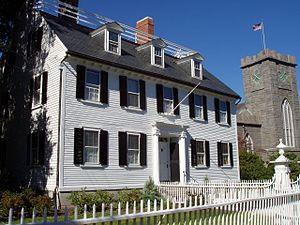
Salem est une ville située dans le comté d'Essex, dans le Massachusetts aux États-Unis. La plupart des gens associent la ville avec l'affaire des sorcières de Salem en 1692, aujourd'hui très exploitée sur le plan touristique, même si les accusées vivaient en réalité à proximité, à Salem Village, lieu où les événements se déroulèrent. Par contre, la majorité de la procédure judiciaire et le procès lui-même eurent lieu à Salem en mai 1692.